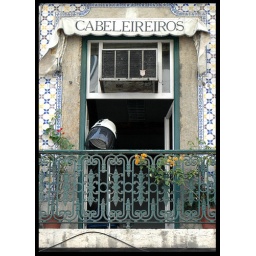
Hair dresser's window and balcony in Lisbon